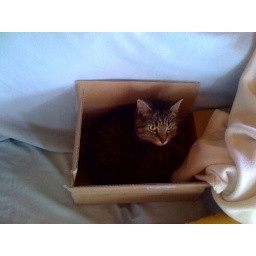
cat in a box